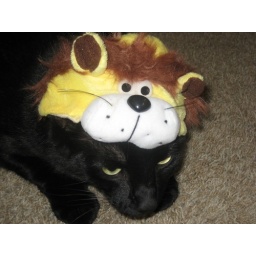
The cat in the hat